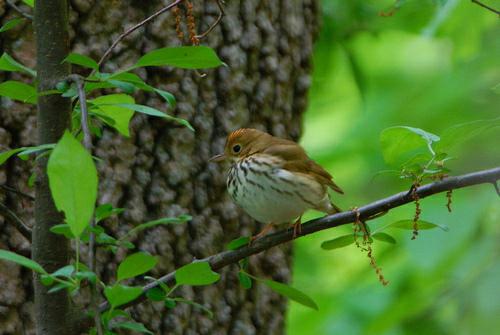
A photo of a ovenbird